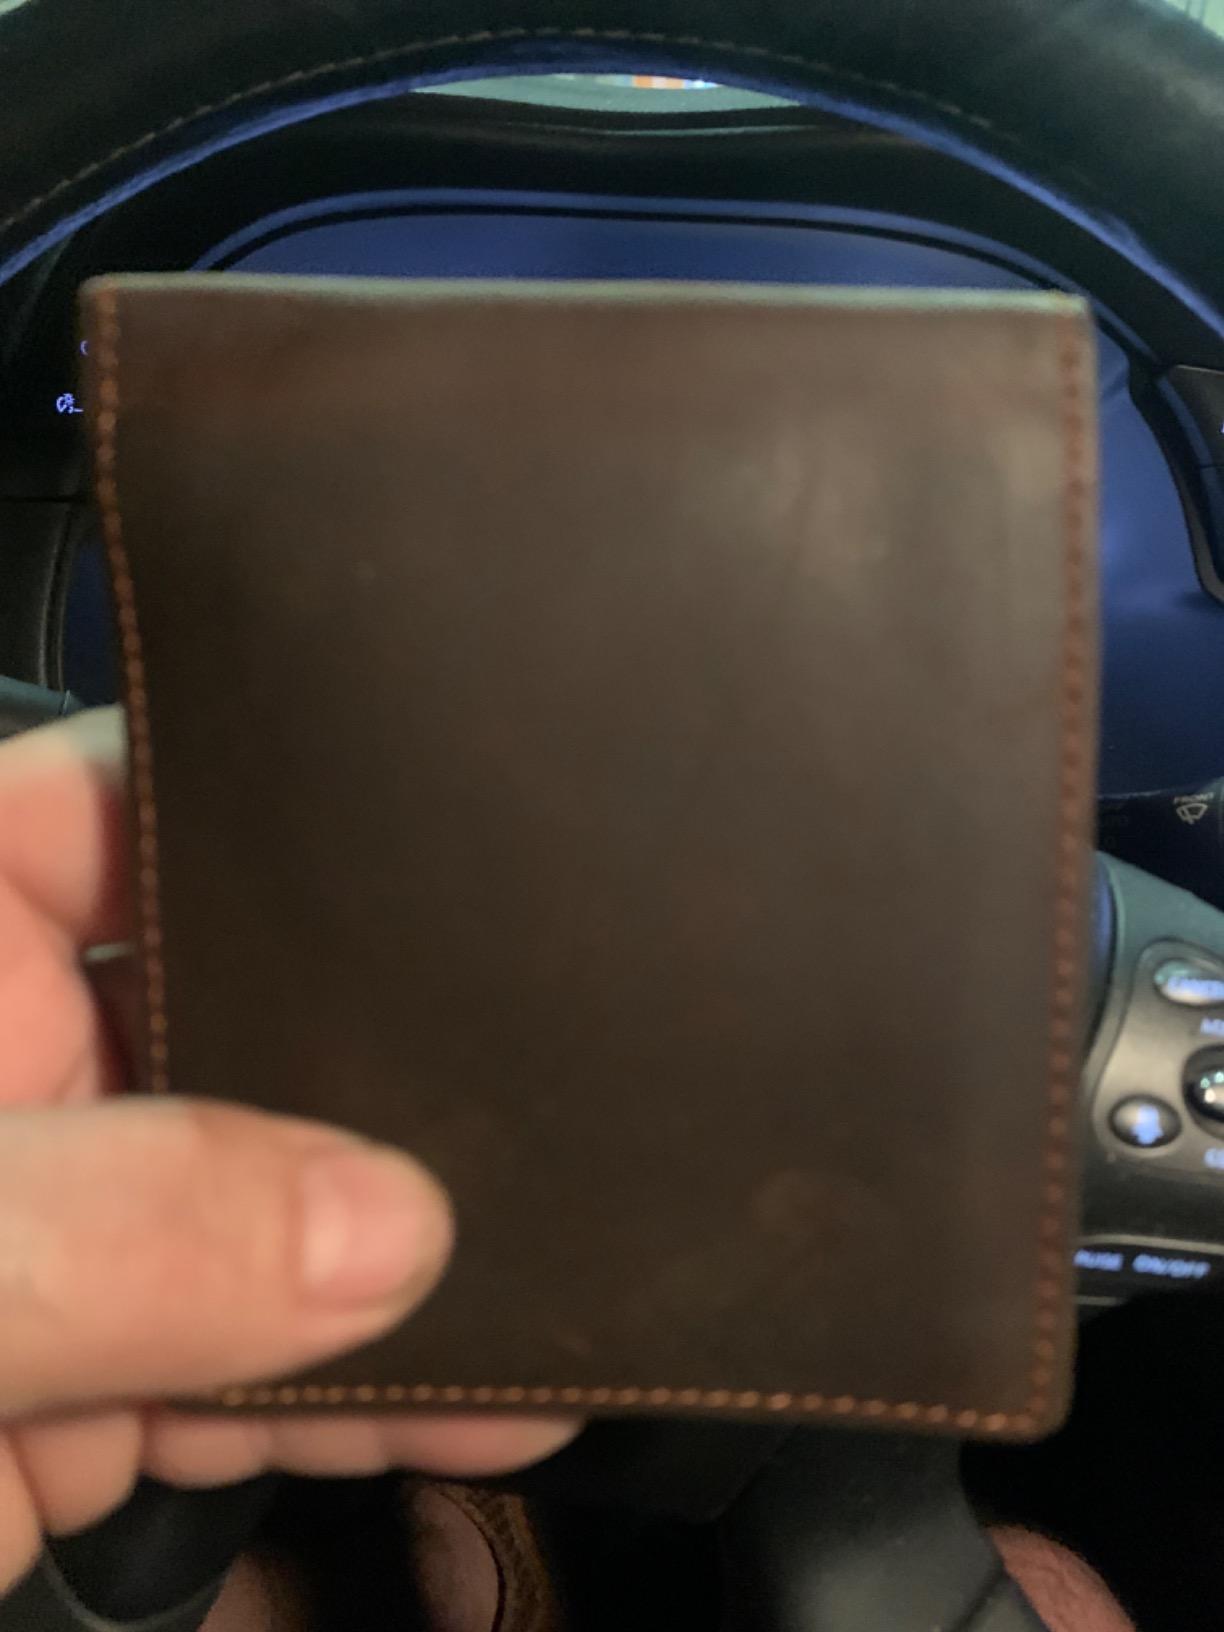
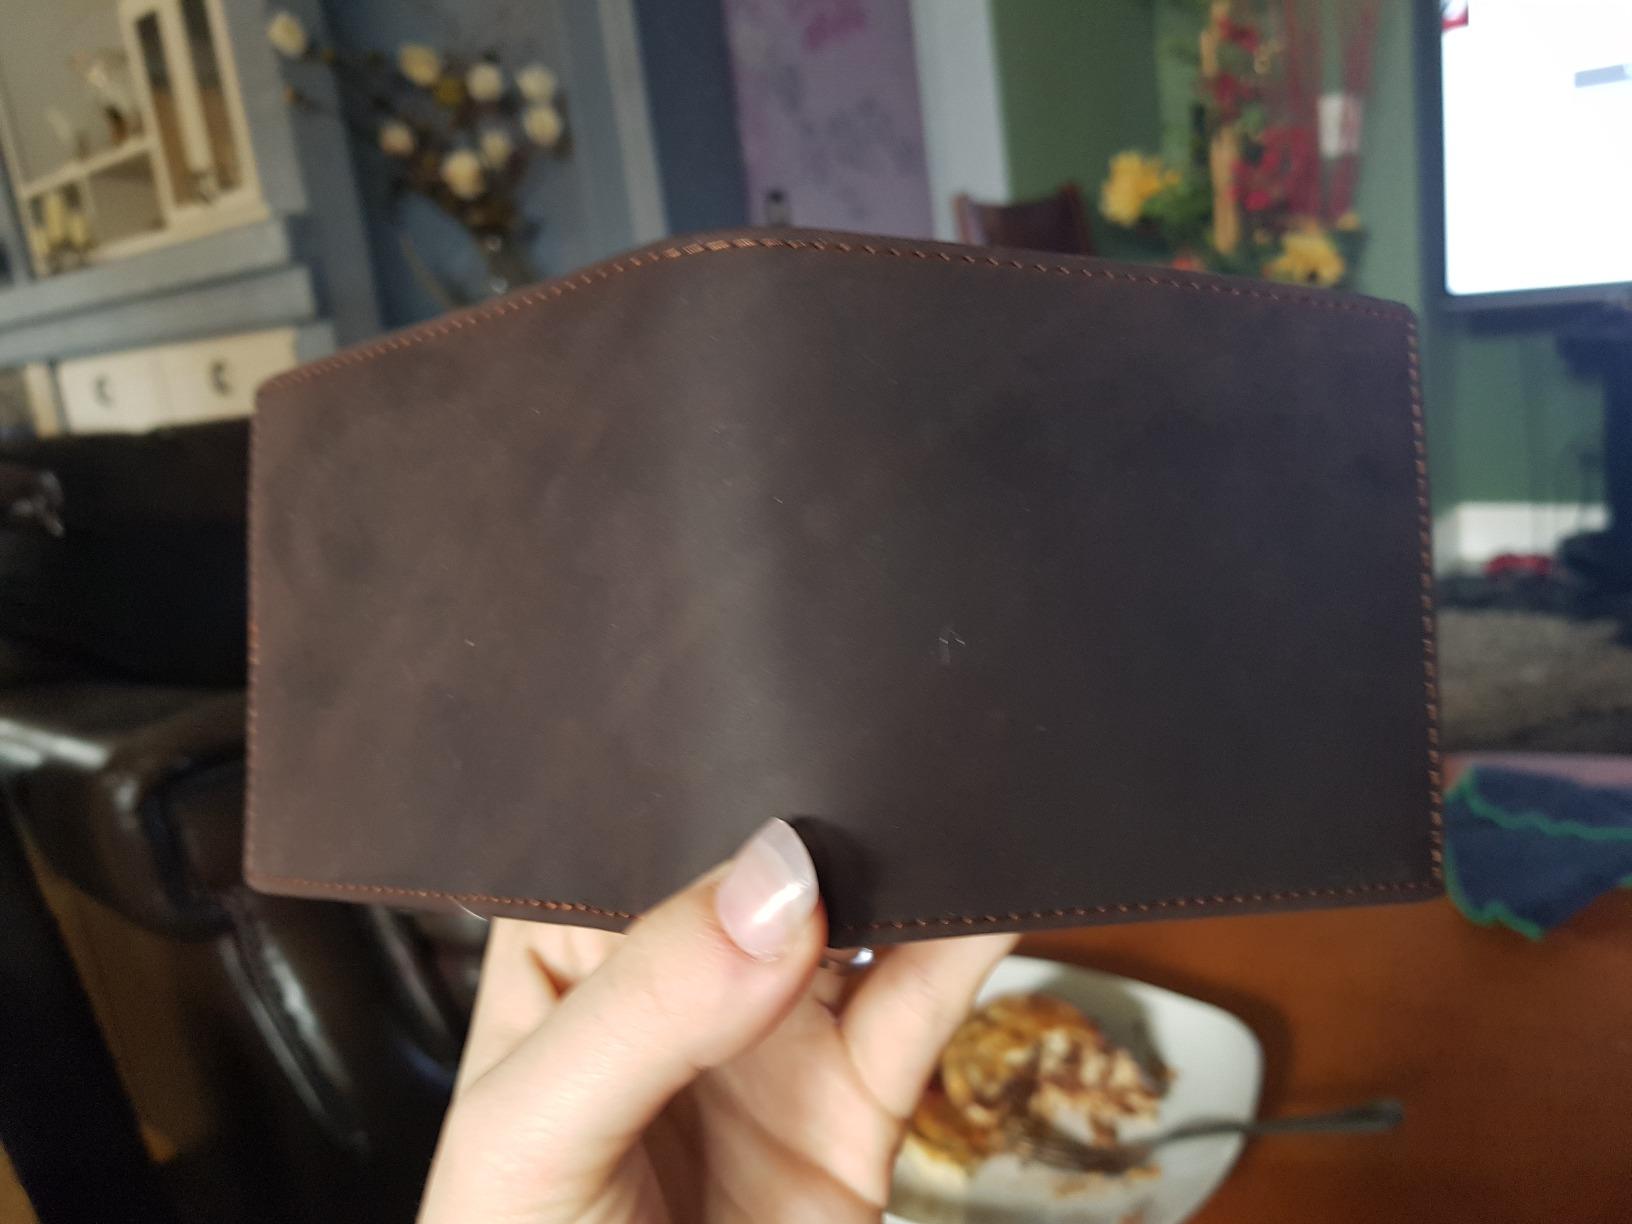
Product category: accessories_wallet
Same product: yes